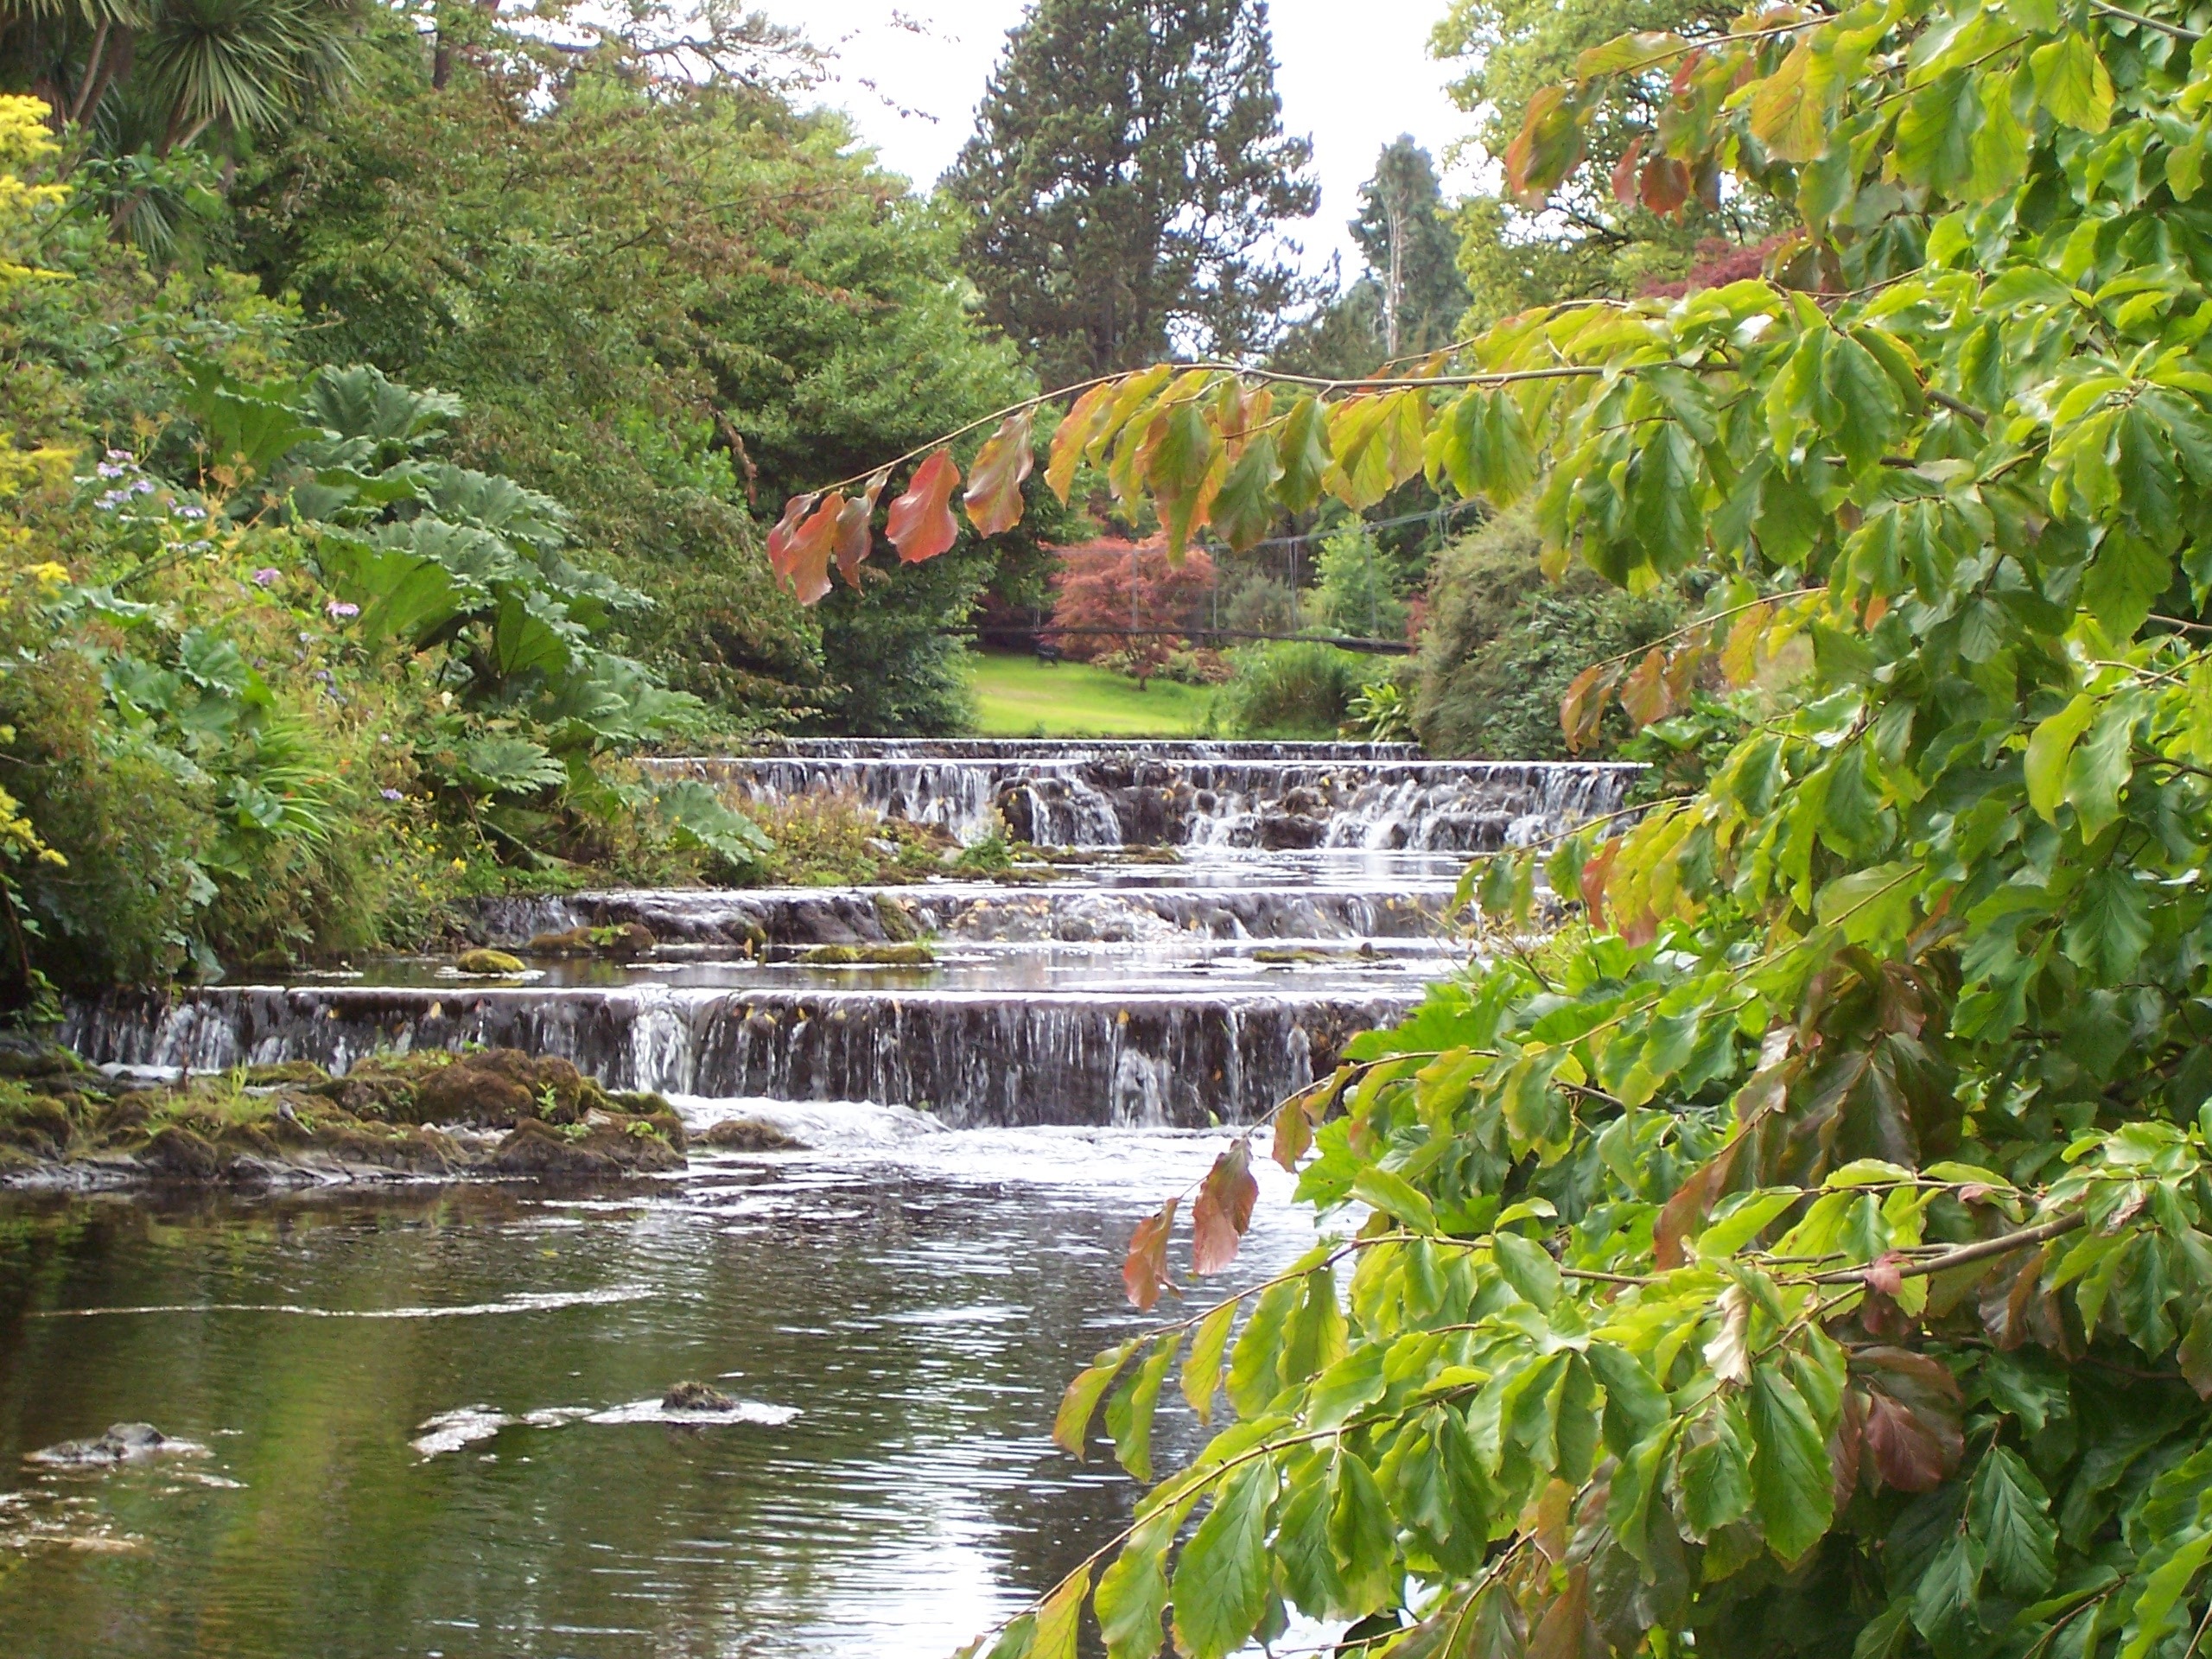
tree, water, waterfall, flower, river, stream, jungle, botany, garden, body of water, vegetation, rainforest, picturesque, beautiful, water feature, watercourse, river bank, green trees, pretty scene, little water fall, green bank, peaceful scene